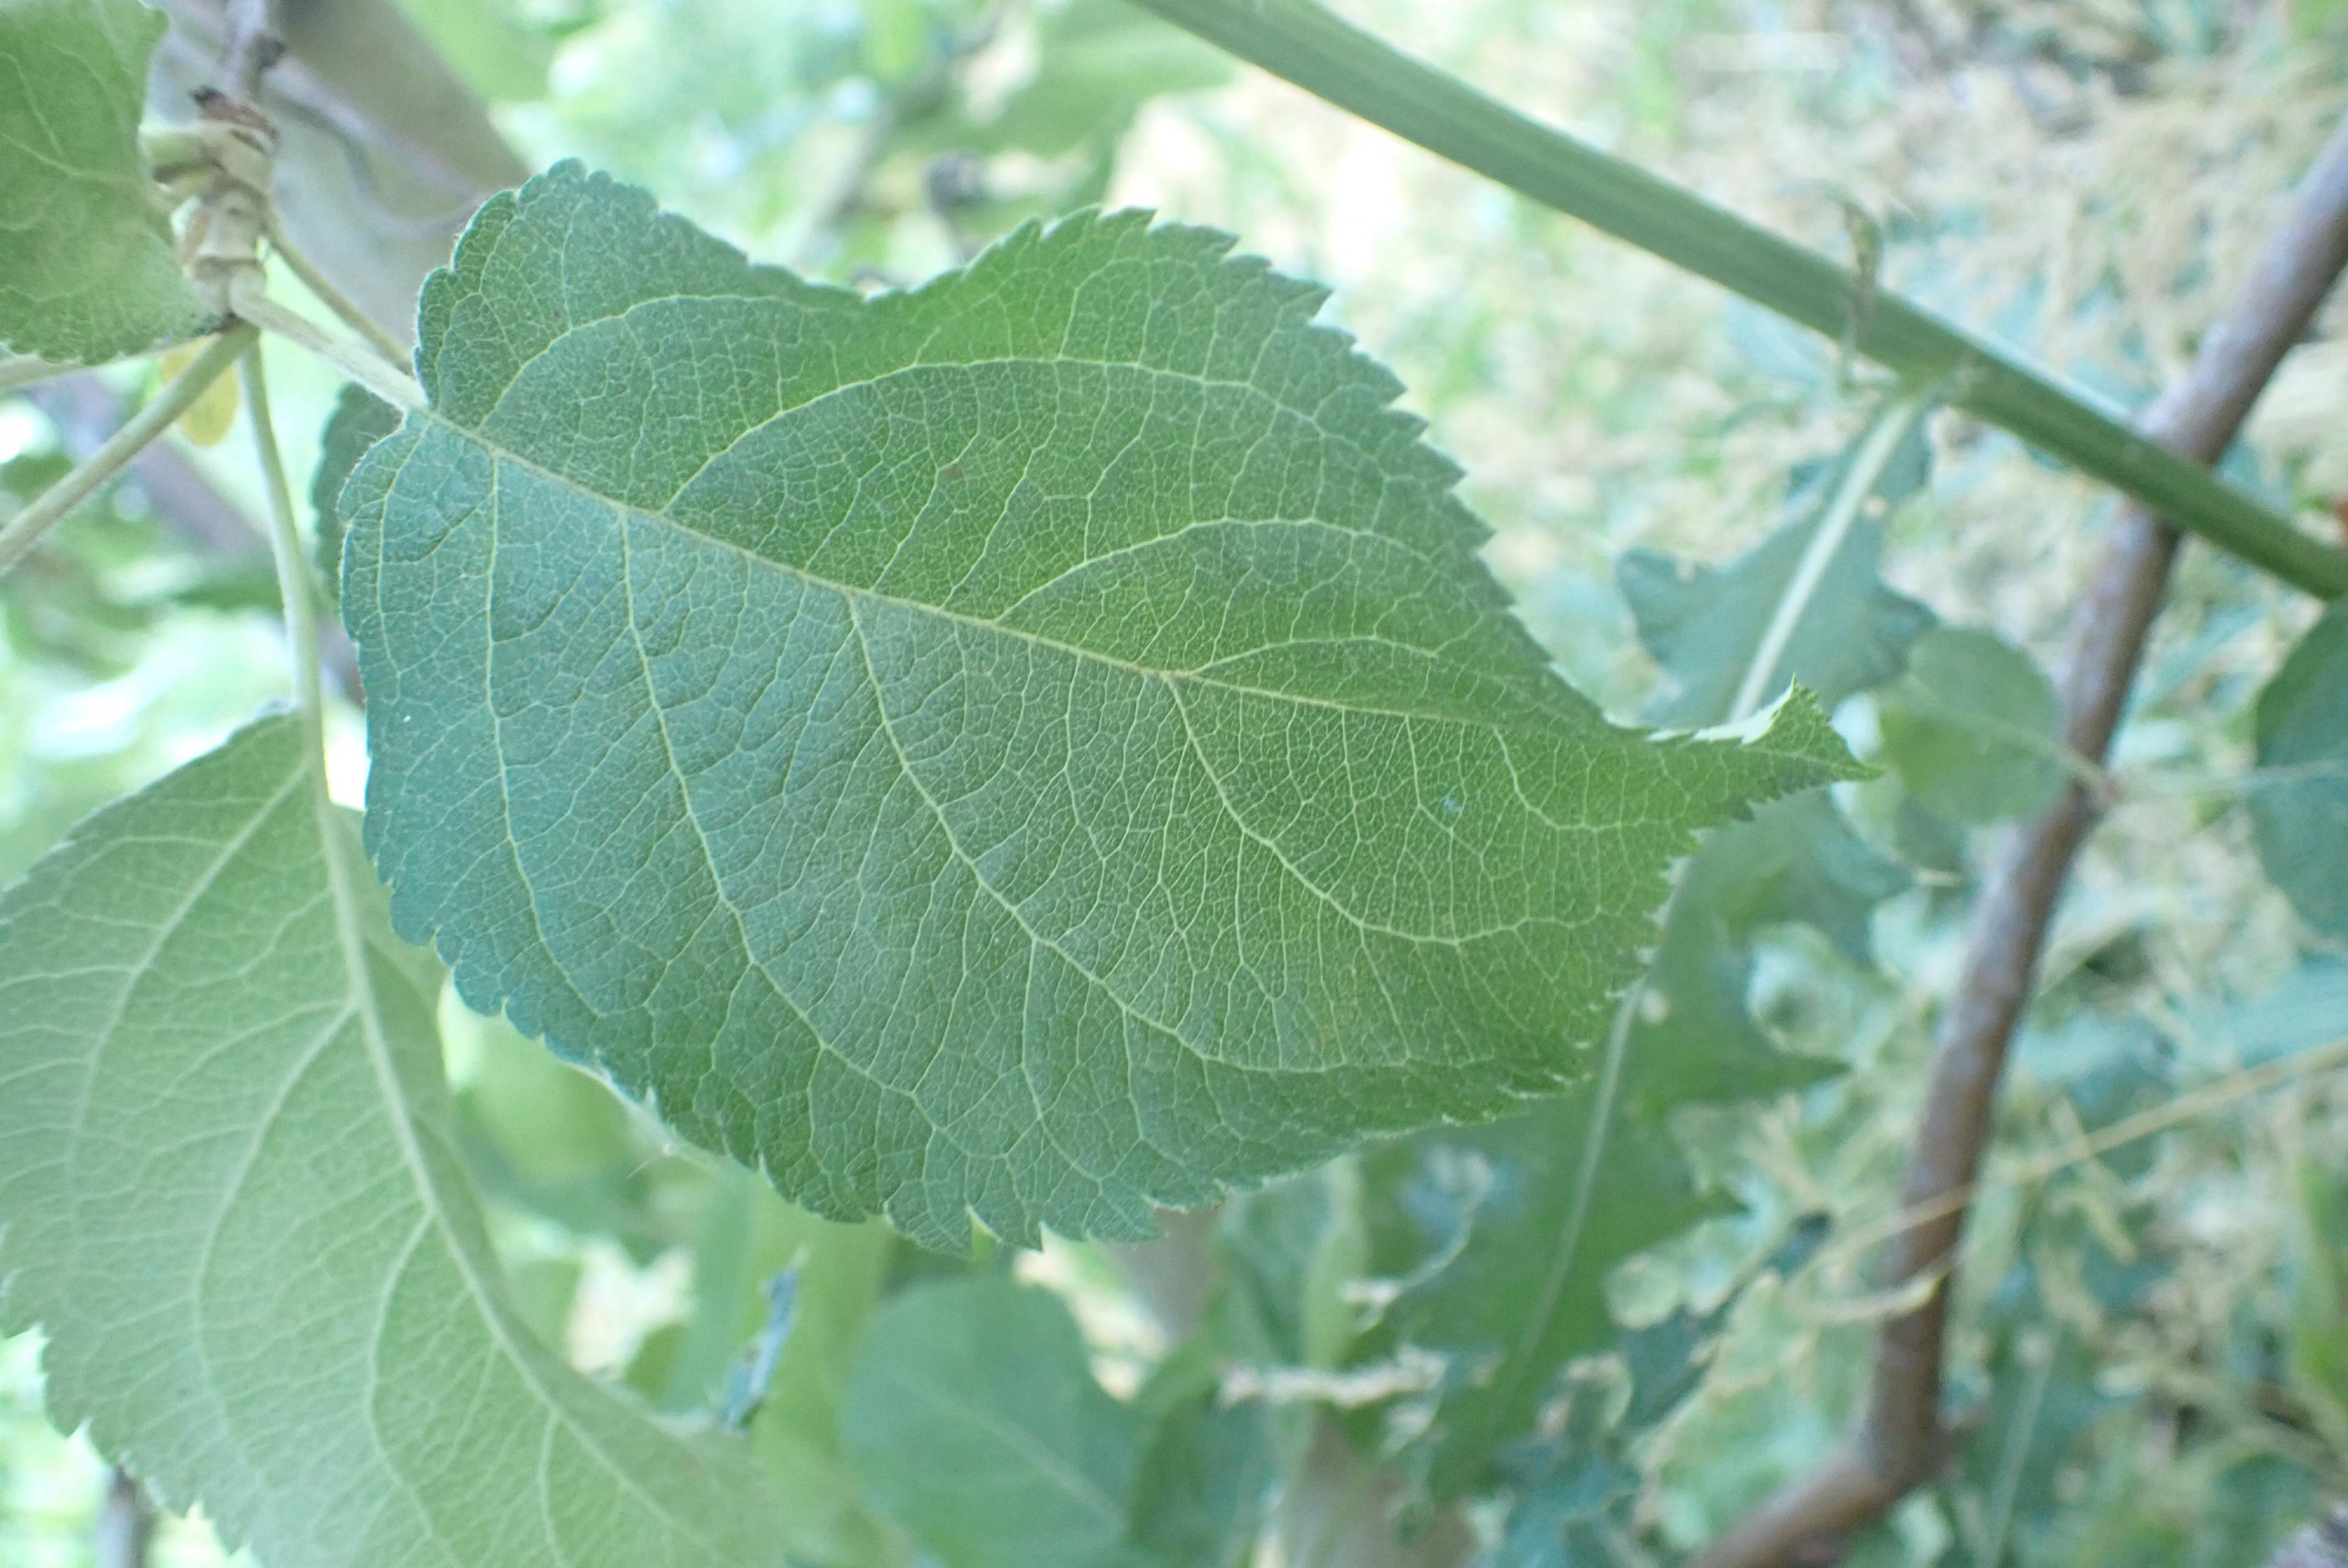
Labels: healthy